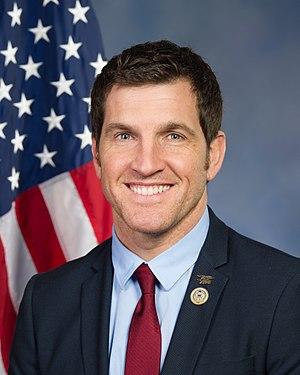
Scott W. Taylor, né le 27 juin 1979 à Baltimore, est un homme politique américain, élu républicain de Virginie à la Chambre des représentants des États-Unis de 2017 à 2019.